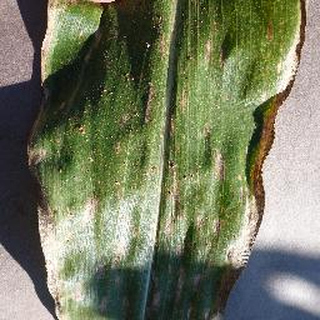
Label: corn_cercospora_leaf_spot